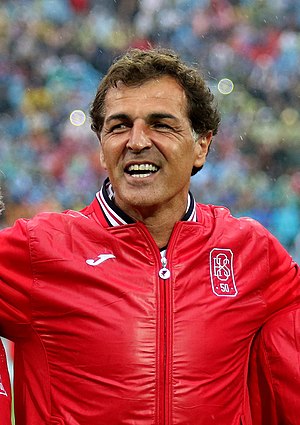
Miguel Ángel Nadal
Miguel Ángel Nadal Homar er en pensioneret spansk fodboldspiller, der spillede som midterforsvarer hos La Liga-klubberne RCD Mallorca og FC Barcelona. Hans klart mest succesfulde år fandt sted hos Barcelona, som han vandt adskillige spanske mesterskaber samt nationale og europæiske pokaltitler med. Han vandt også en enkelt titel med Mallorca, nemlig Copa del Rey i 2003.